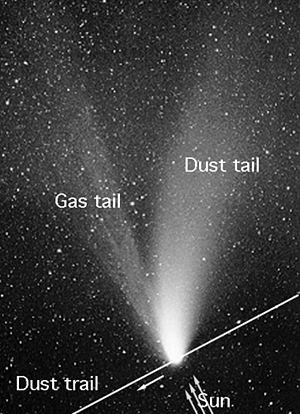
La queue d'une comète est la partie de cette dernière située en direction opposée du Soleil. Constituée de plasma et de poussières, elle se crée lorsque la comète se rapproche suffisamment du Soleil pour qu'il y ait une sublimation des glaces du noyau. Cette sublimation est engendrée par le vent solaire, la température grandissante et la collision des photons avec la comète. La queue d'une comète doit être distinguée de sa chevelure ou coma, qui n'est que le « halo » de gaz et de poussières entourant le noyau.